Monty Don

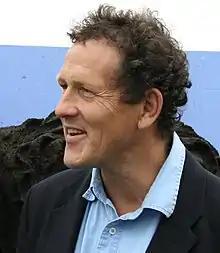
Don in 2007

Don is also known for writing and presenting his own series. In 2005, he set up a smallholding in Herefordshire so a group of young drug offenders could work the land. The project was documented for the BBC series "Growing Out of Trouble", airing in 2006. This was followed by the ambitious BBC series "Around the World in 80 Gardens" in 2008, where Don visited 80 gardens of a variety of styles worldwide.